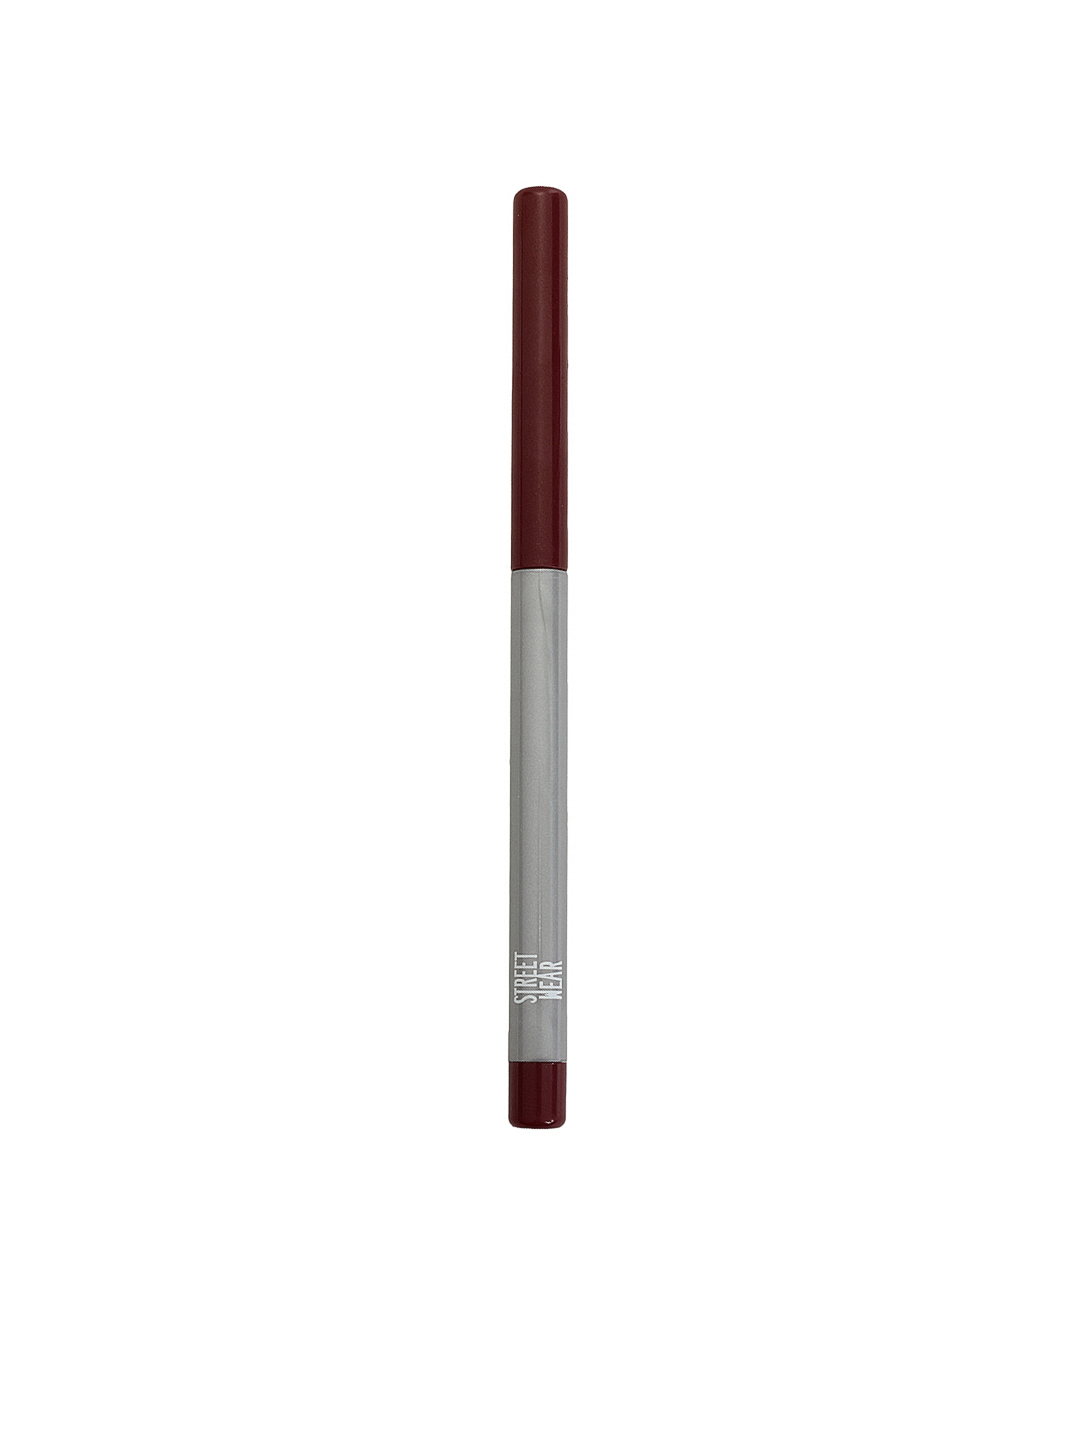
Streetwear Stay On Longwear Garnet Lip Liner 04
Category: Personal Care / Lips / Lip Liner
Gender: Women
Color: Brown
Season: Spring 2017
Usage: Casual